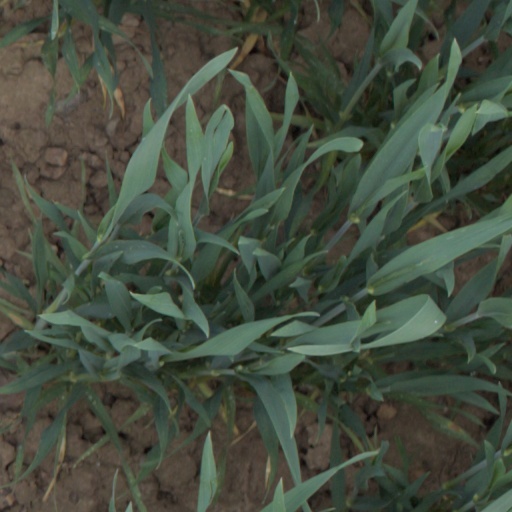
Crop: wheat